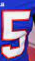
Number: 5